FK Teteks

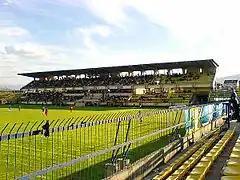
Teteks Arena

The supporters of FK Teteks are named Vojvodi (Dukes) since 28 October 1988. They are also known as Vojvodi Jug (South Dukes) because their home side tribune is on the south side. The Vojvodi's well-known motto is "Со Верба Во Бог – Војводи До Гроб" (With trust in God, Dukes until the grave).